The Doctor (painting)

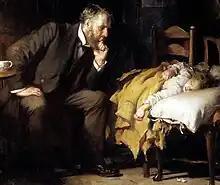
Detail of the doctor and patient

The focus of the picture is the worried but sympathetic physician and the sick child, with everything else in the shadows. The child had experienced a 'crisis', the critical stage of a potentially life-threatening illness. The 'dawn' light through the window, represents recovery and hope as the child survived the night.